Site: brandenburg
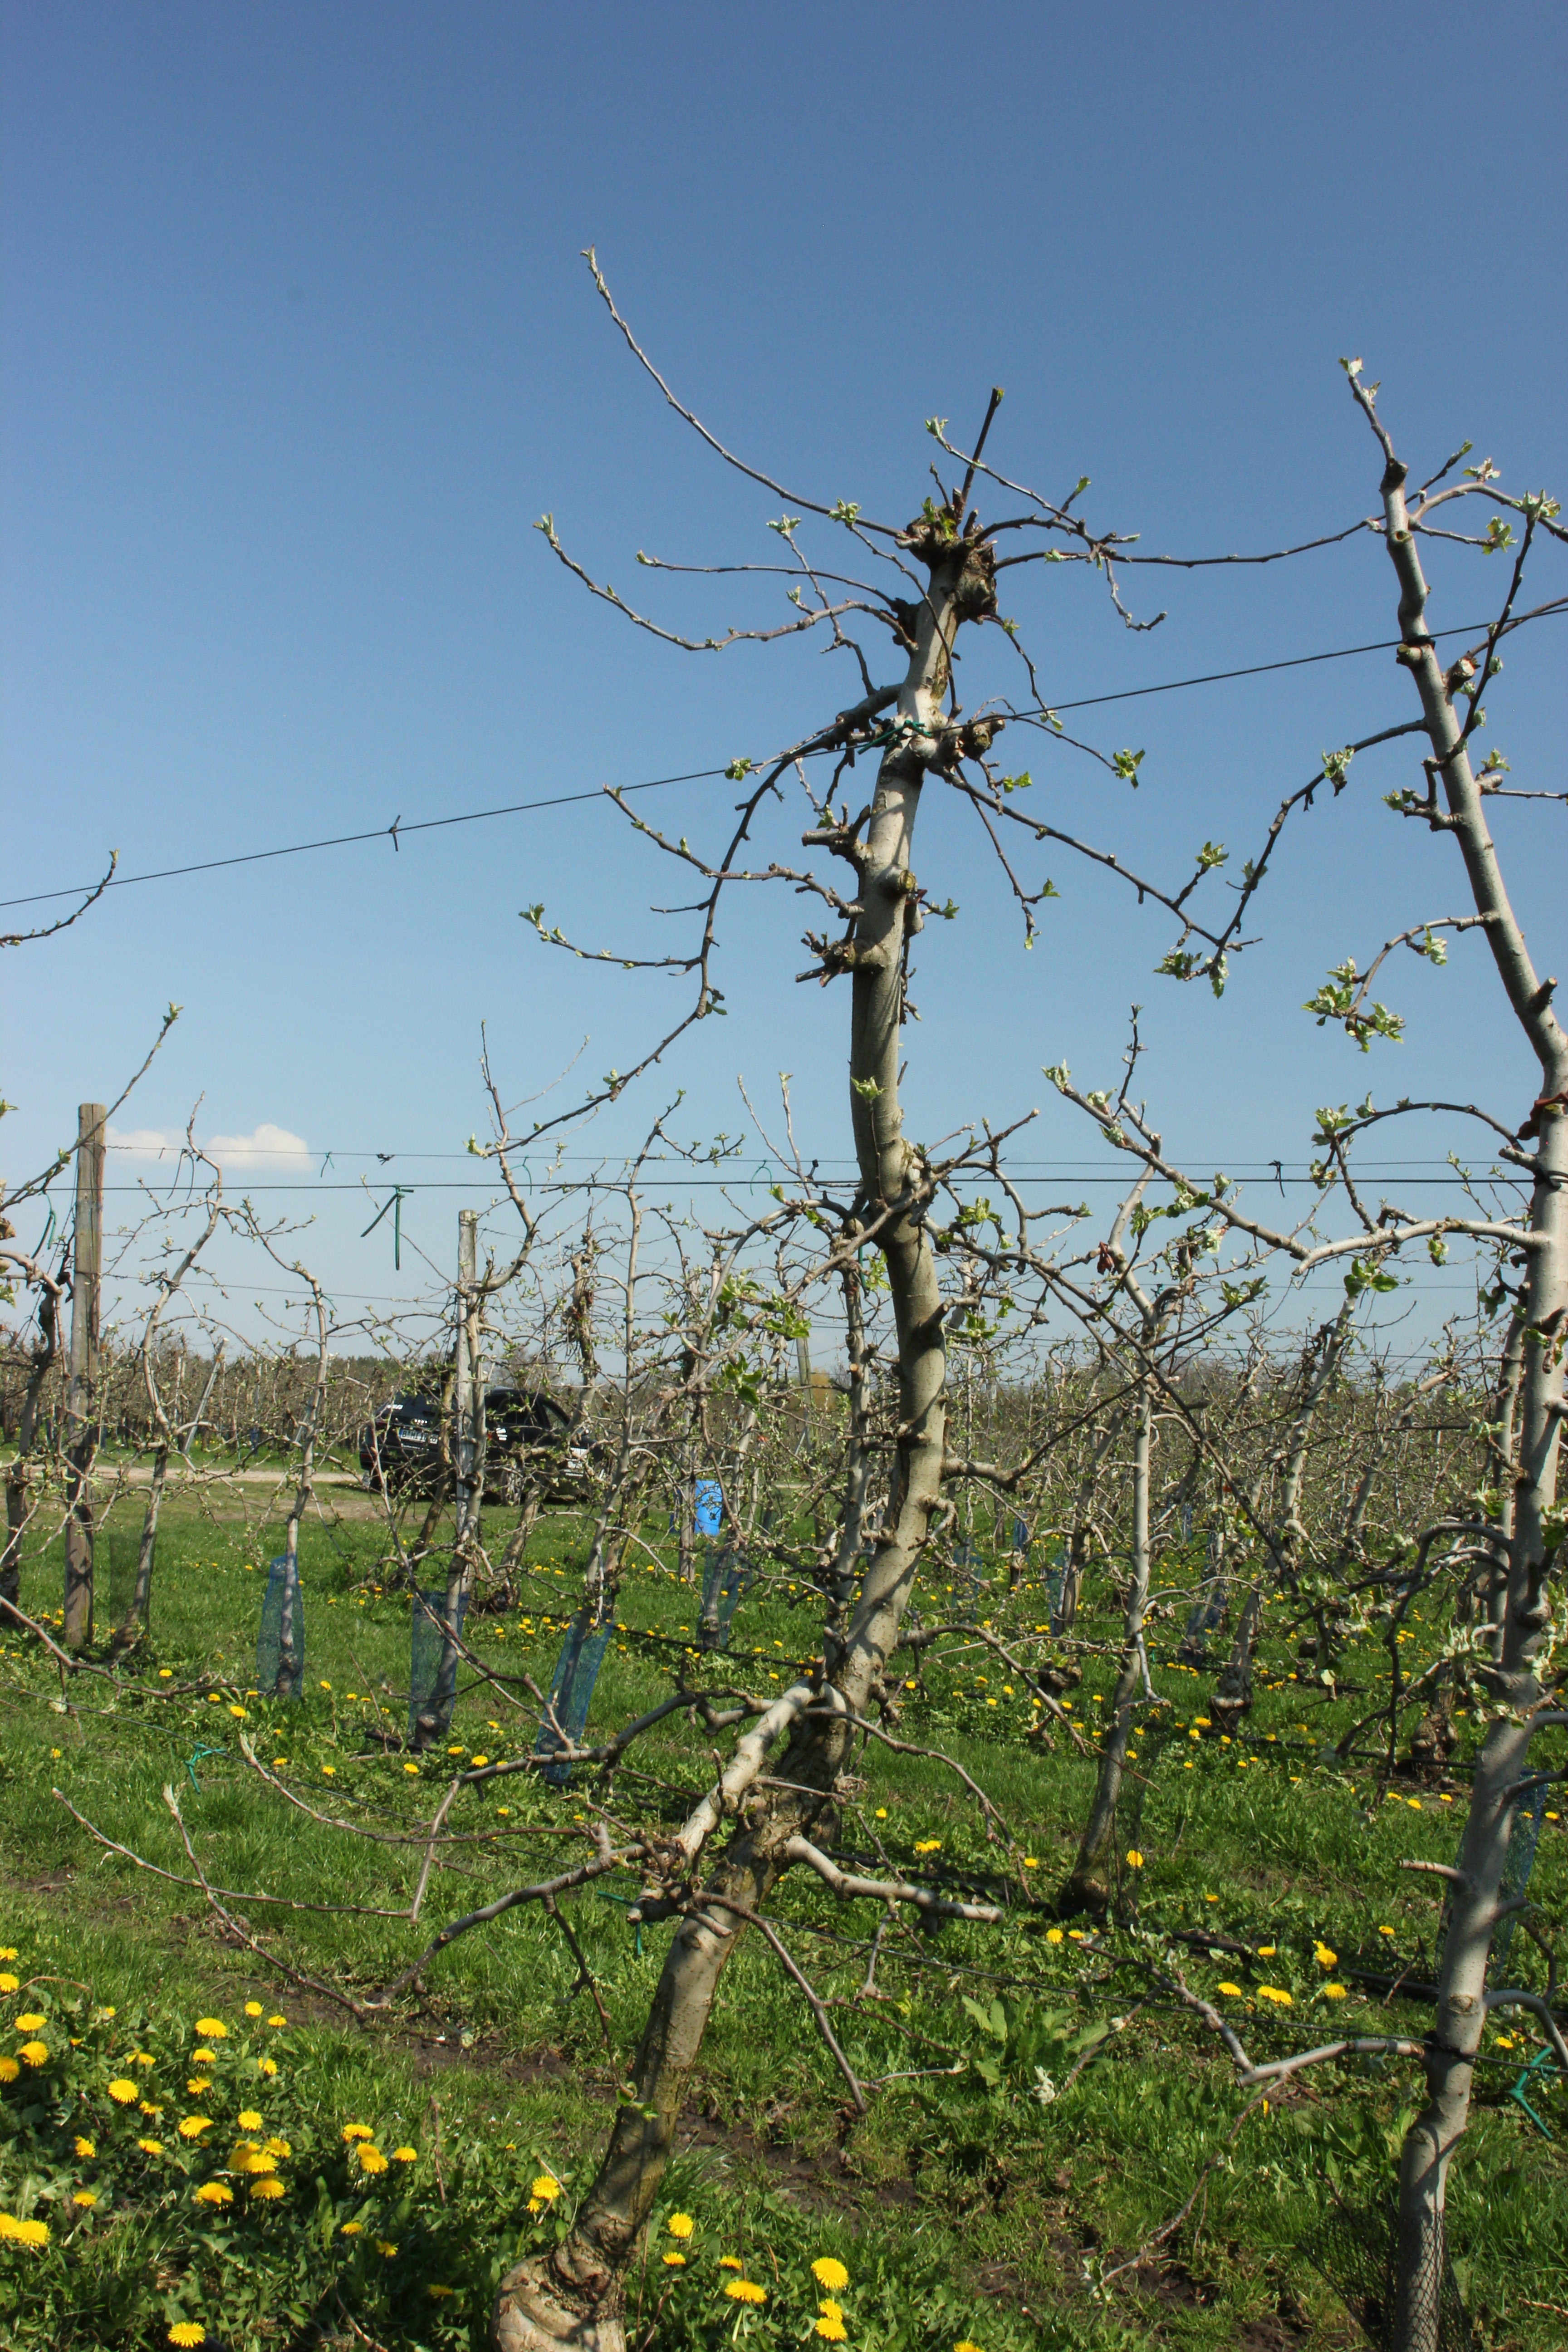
Growth stage (BBCH 56): Inflorescence emergence